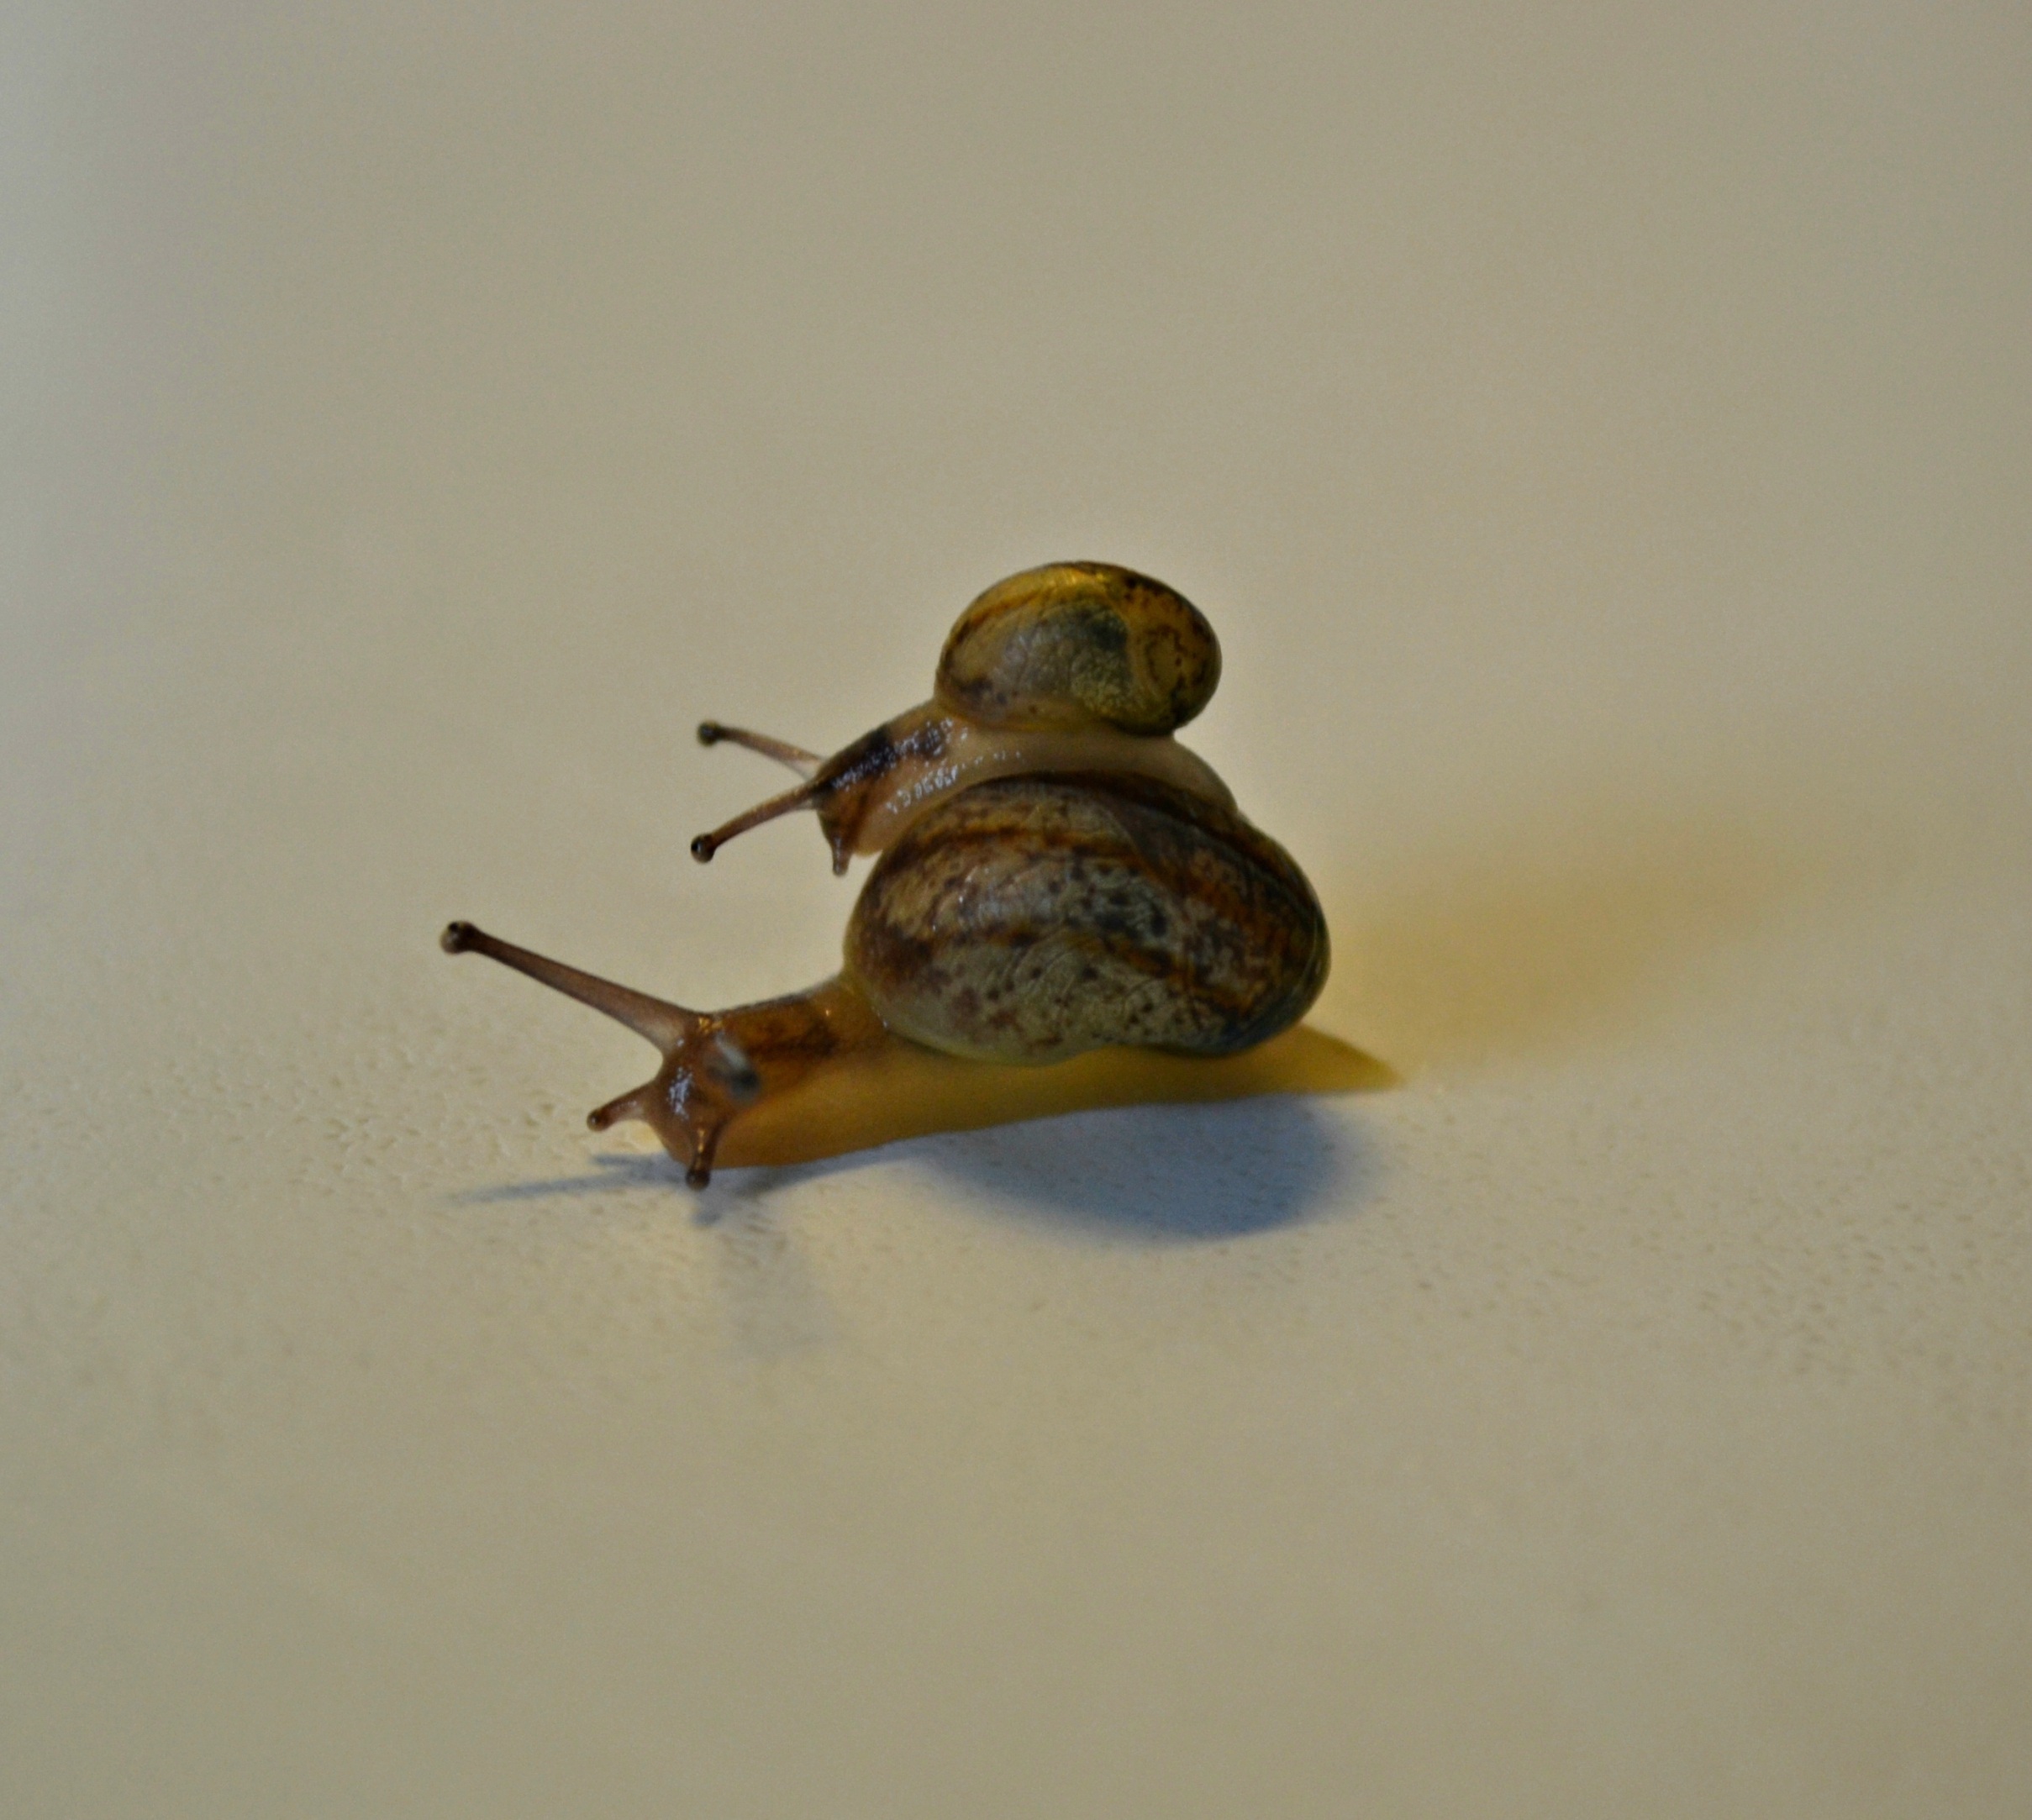
meeting, small, fauna, invertebrate, snail, molluscs, gastropods, snails, macro photography, big and small, sea snail, snails and slugs, slithery